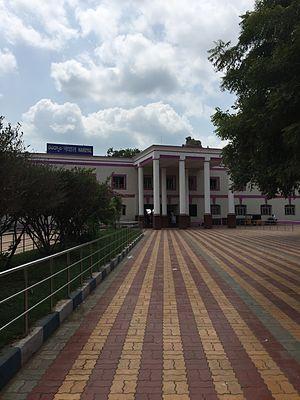
Nandyal est une ville d'Inde située dans le district de Kurnool.